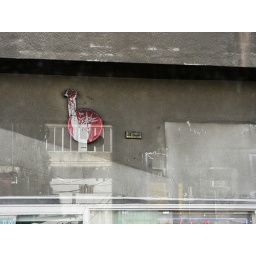
a sign that no one cared to take down, in a street on the bad side of town